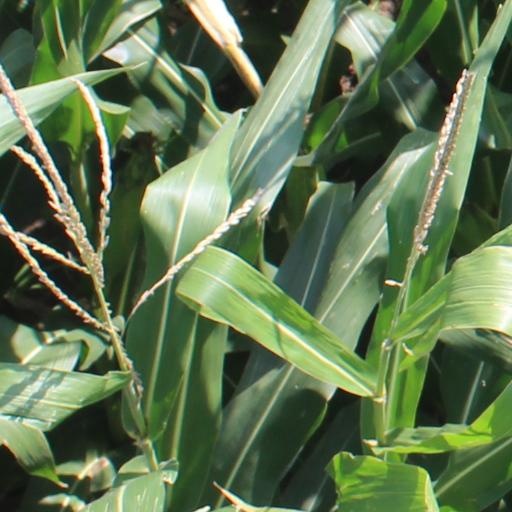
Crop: maize; corn